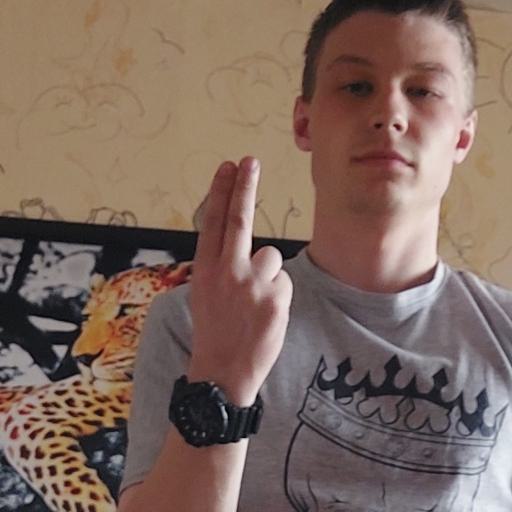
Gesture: two_up_inverted